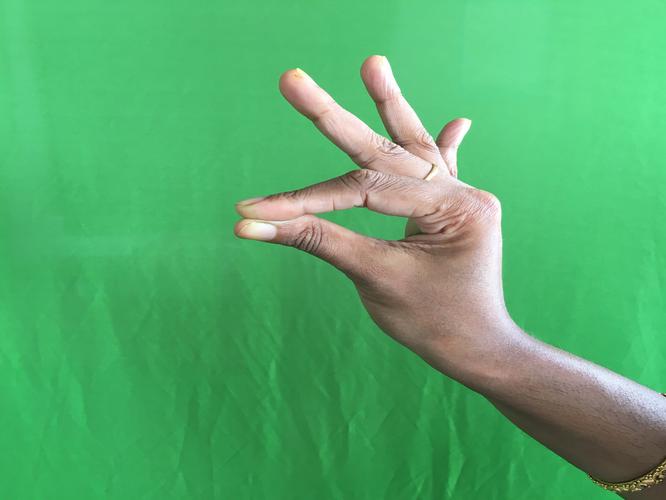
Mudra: Hamsasyam
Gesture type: single_hand